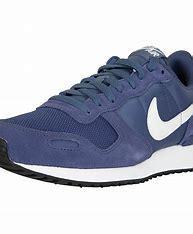
Brand: Nike
Model: Air Vortex